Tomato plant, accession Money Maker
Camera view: horizontal (90 deg, fisheye); turntable rotation: 300 degrees
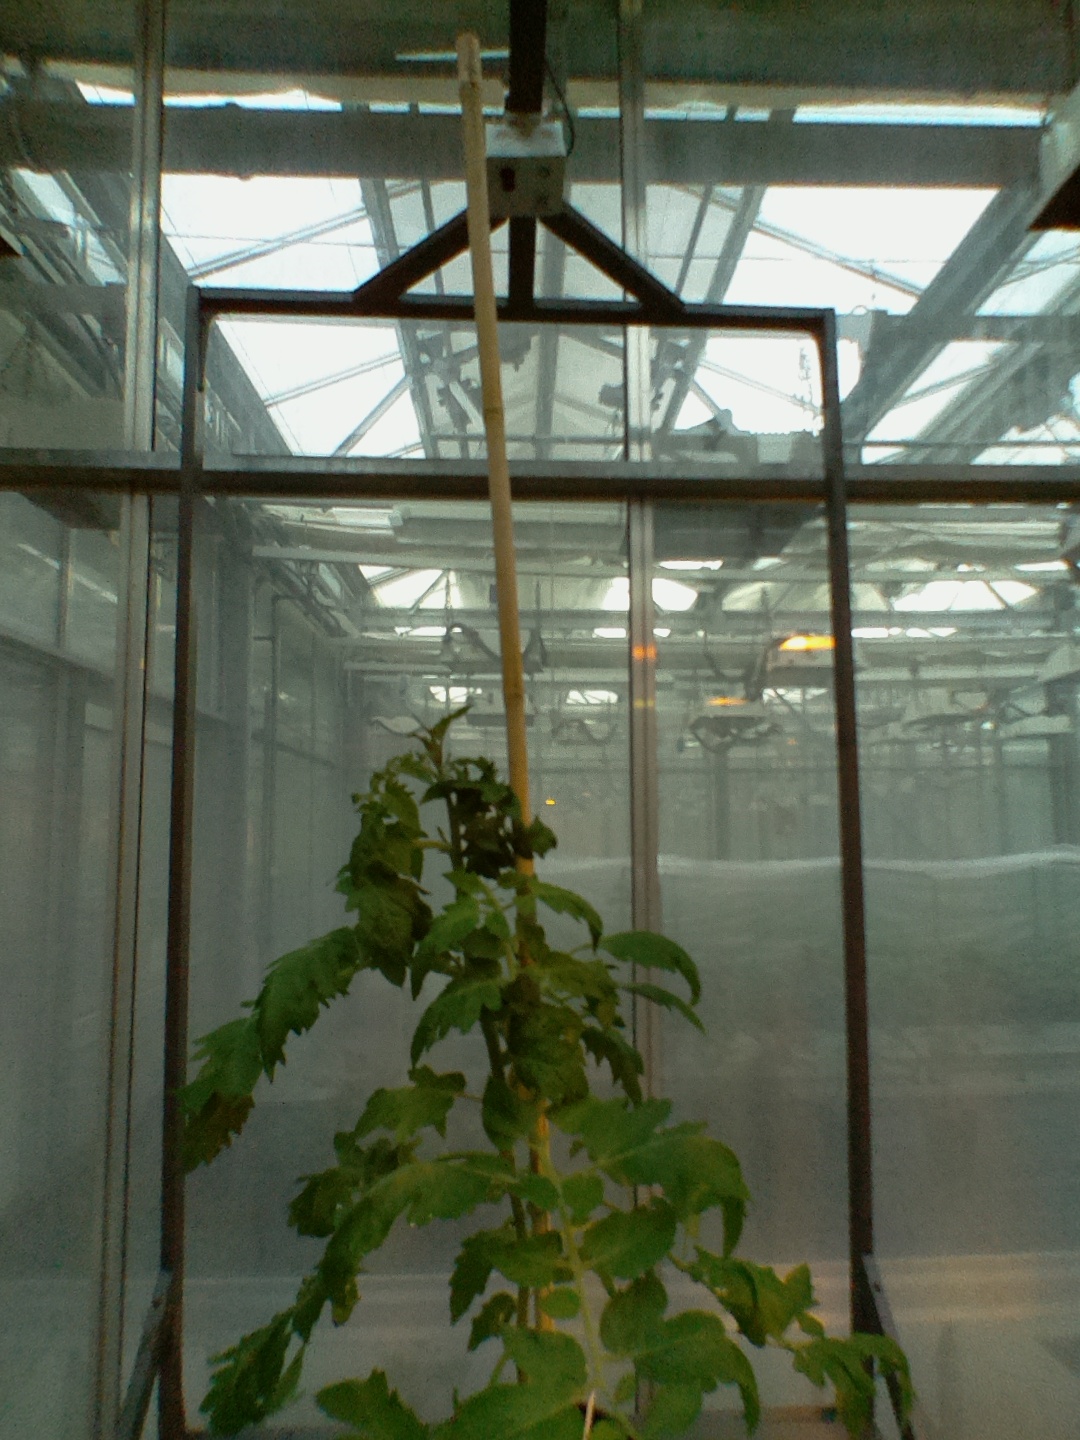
BBCH growth stage 53: 3 inflorescences visible